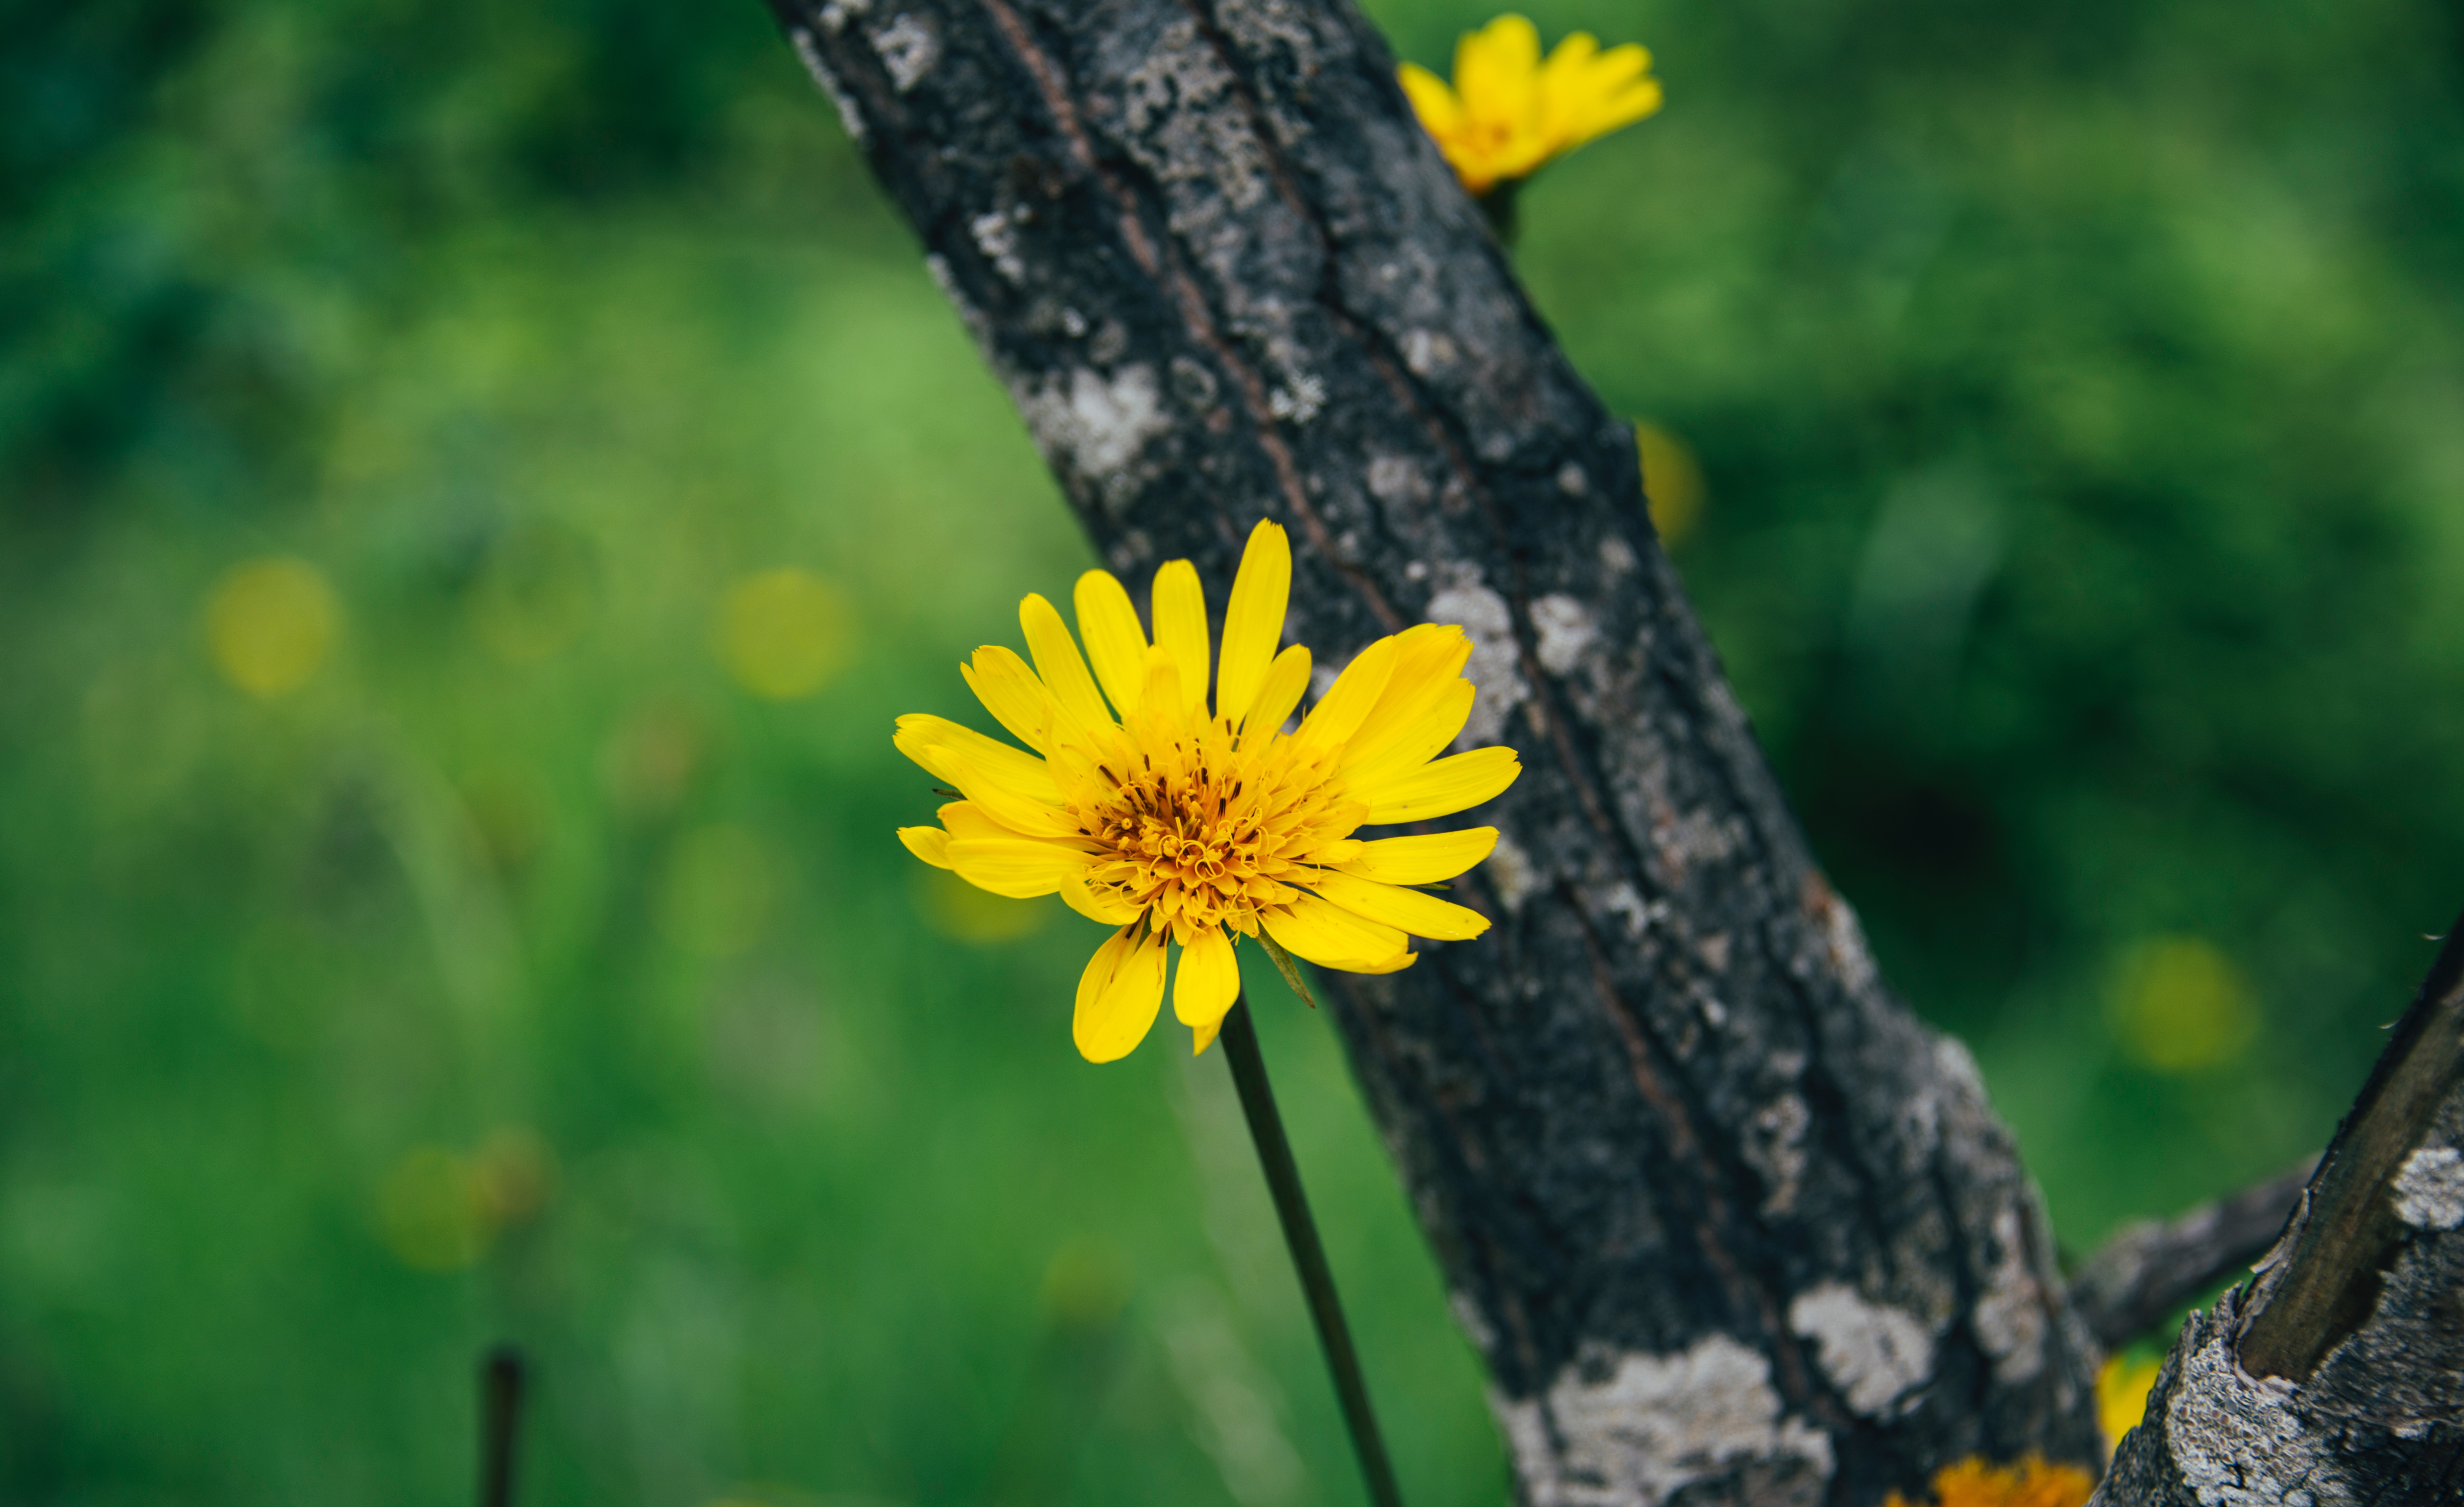
nature, grass, blossom, plant, meadow, sunlight, leaf, flower, green, insect, autumn, botany, yellow, flora, fauna, wildflower, close up, macro photography, flowering plant, plant stem, land plant